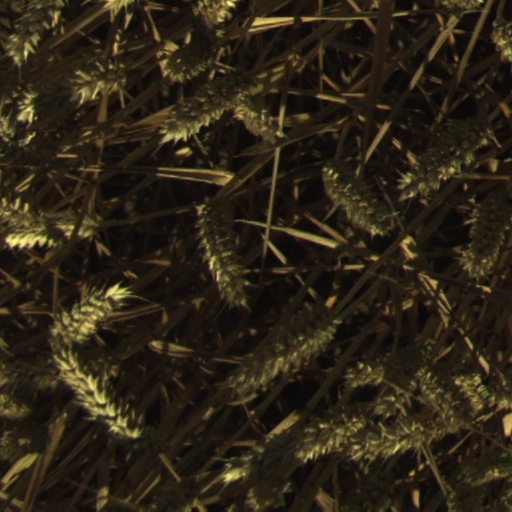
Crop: wheat